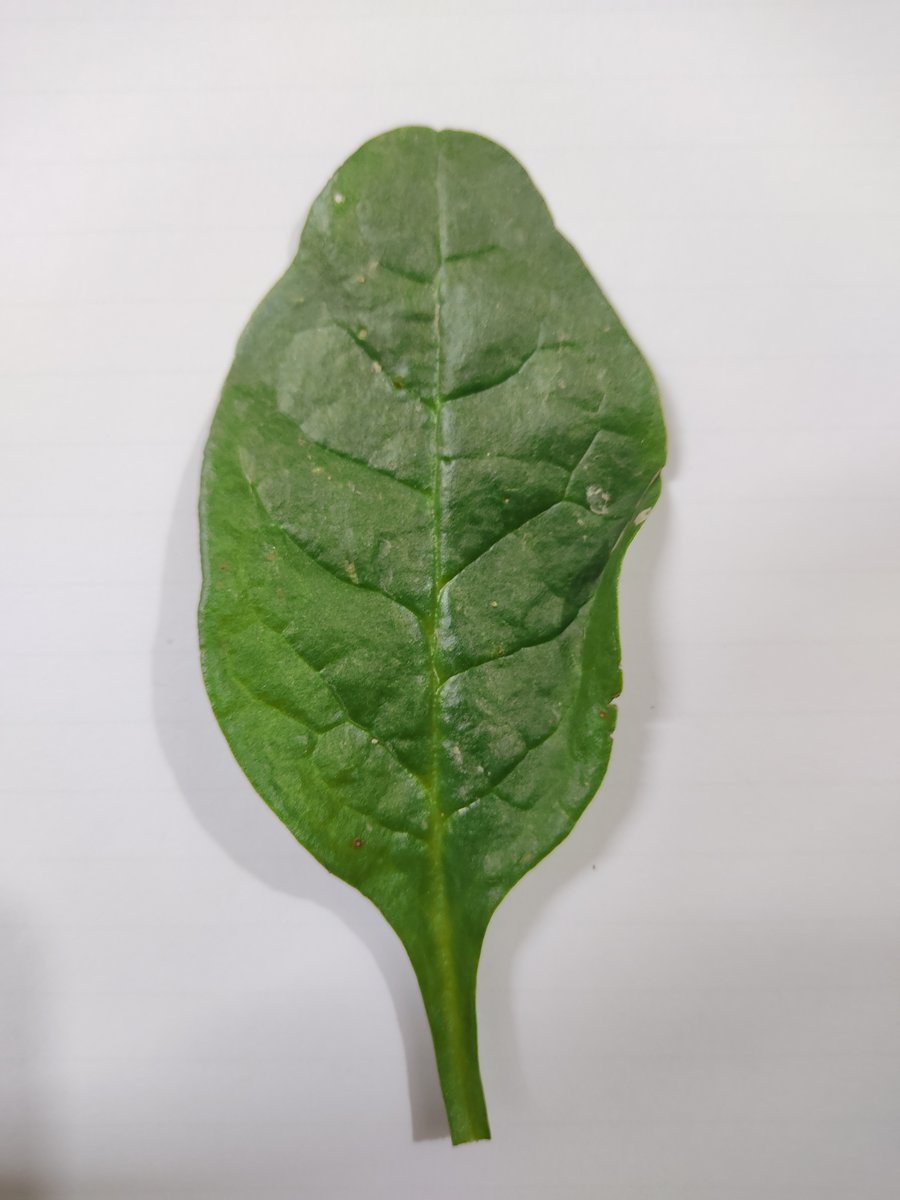
Label: Healthy-Leaf